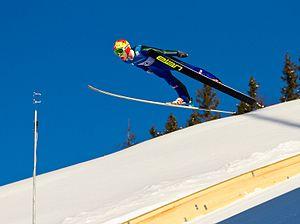
Johan Remen Evensen, né le 16 septembre 1985 à Alsvåg, est un sauteur à ski norvégien.